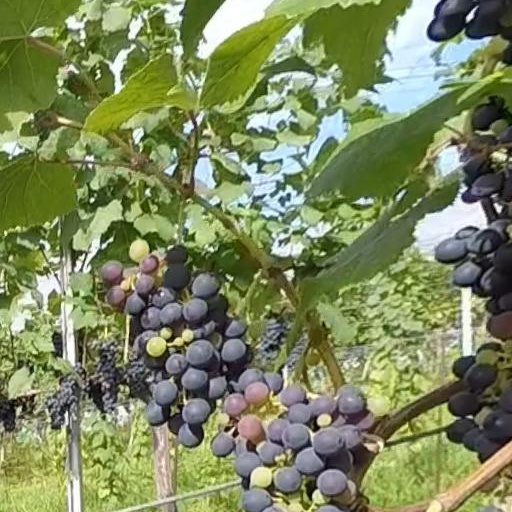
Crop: grape